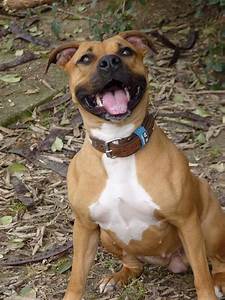
Label: dog